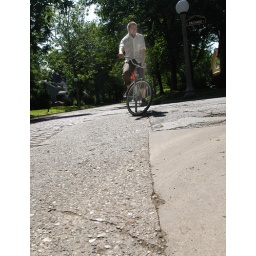
Eric Day, of Urbana rides his bike on a High Street sidewalk on Monday afternoon in Urbana .